Music Fund

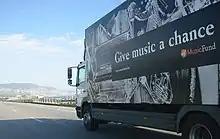
Music Fund truck on the road to deliver instruments

Music Fund, a non-profit organisation has been collecting musical instruments and organising training on instrument repair in developing countries and conflict areas since 2005.